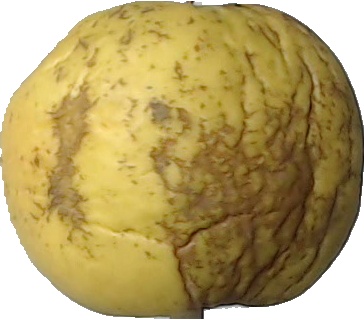
Label: apple_golden_1